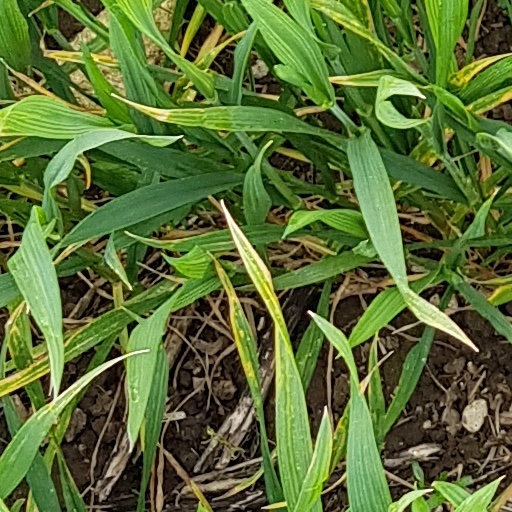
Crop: wheat